Mesoamerican pyramids

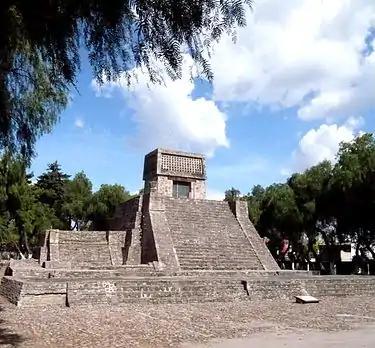
Santa Cecilia Acatitlan pyramid

The Aztecs dominated central Mexico in the 14th, 15th and 16th centuries. Their capital was Tenochtitlan on the shore of Lake Texcoco – the site of modern-day Mexico City. They were related to the preceding cultures in the basin of Mexico such as the culture of Teotihuacan whose building style they adopted and adapted. Sites involving Aztec pyramids include: